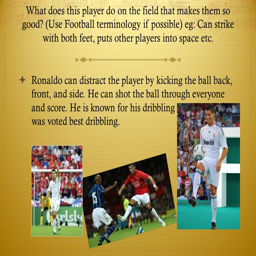
what does this player do on the field that makes them so good .